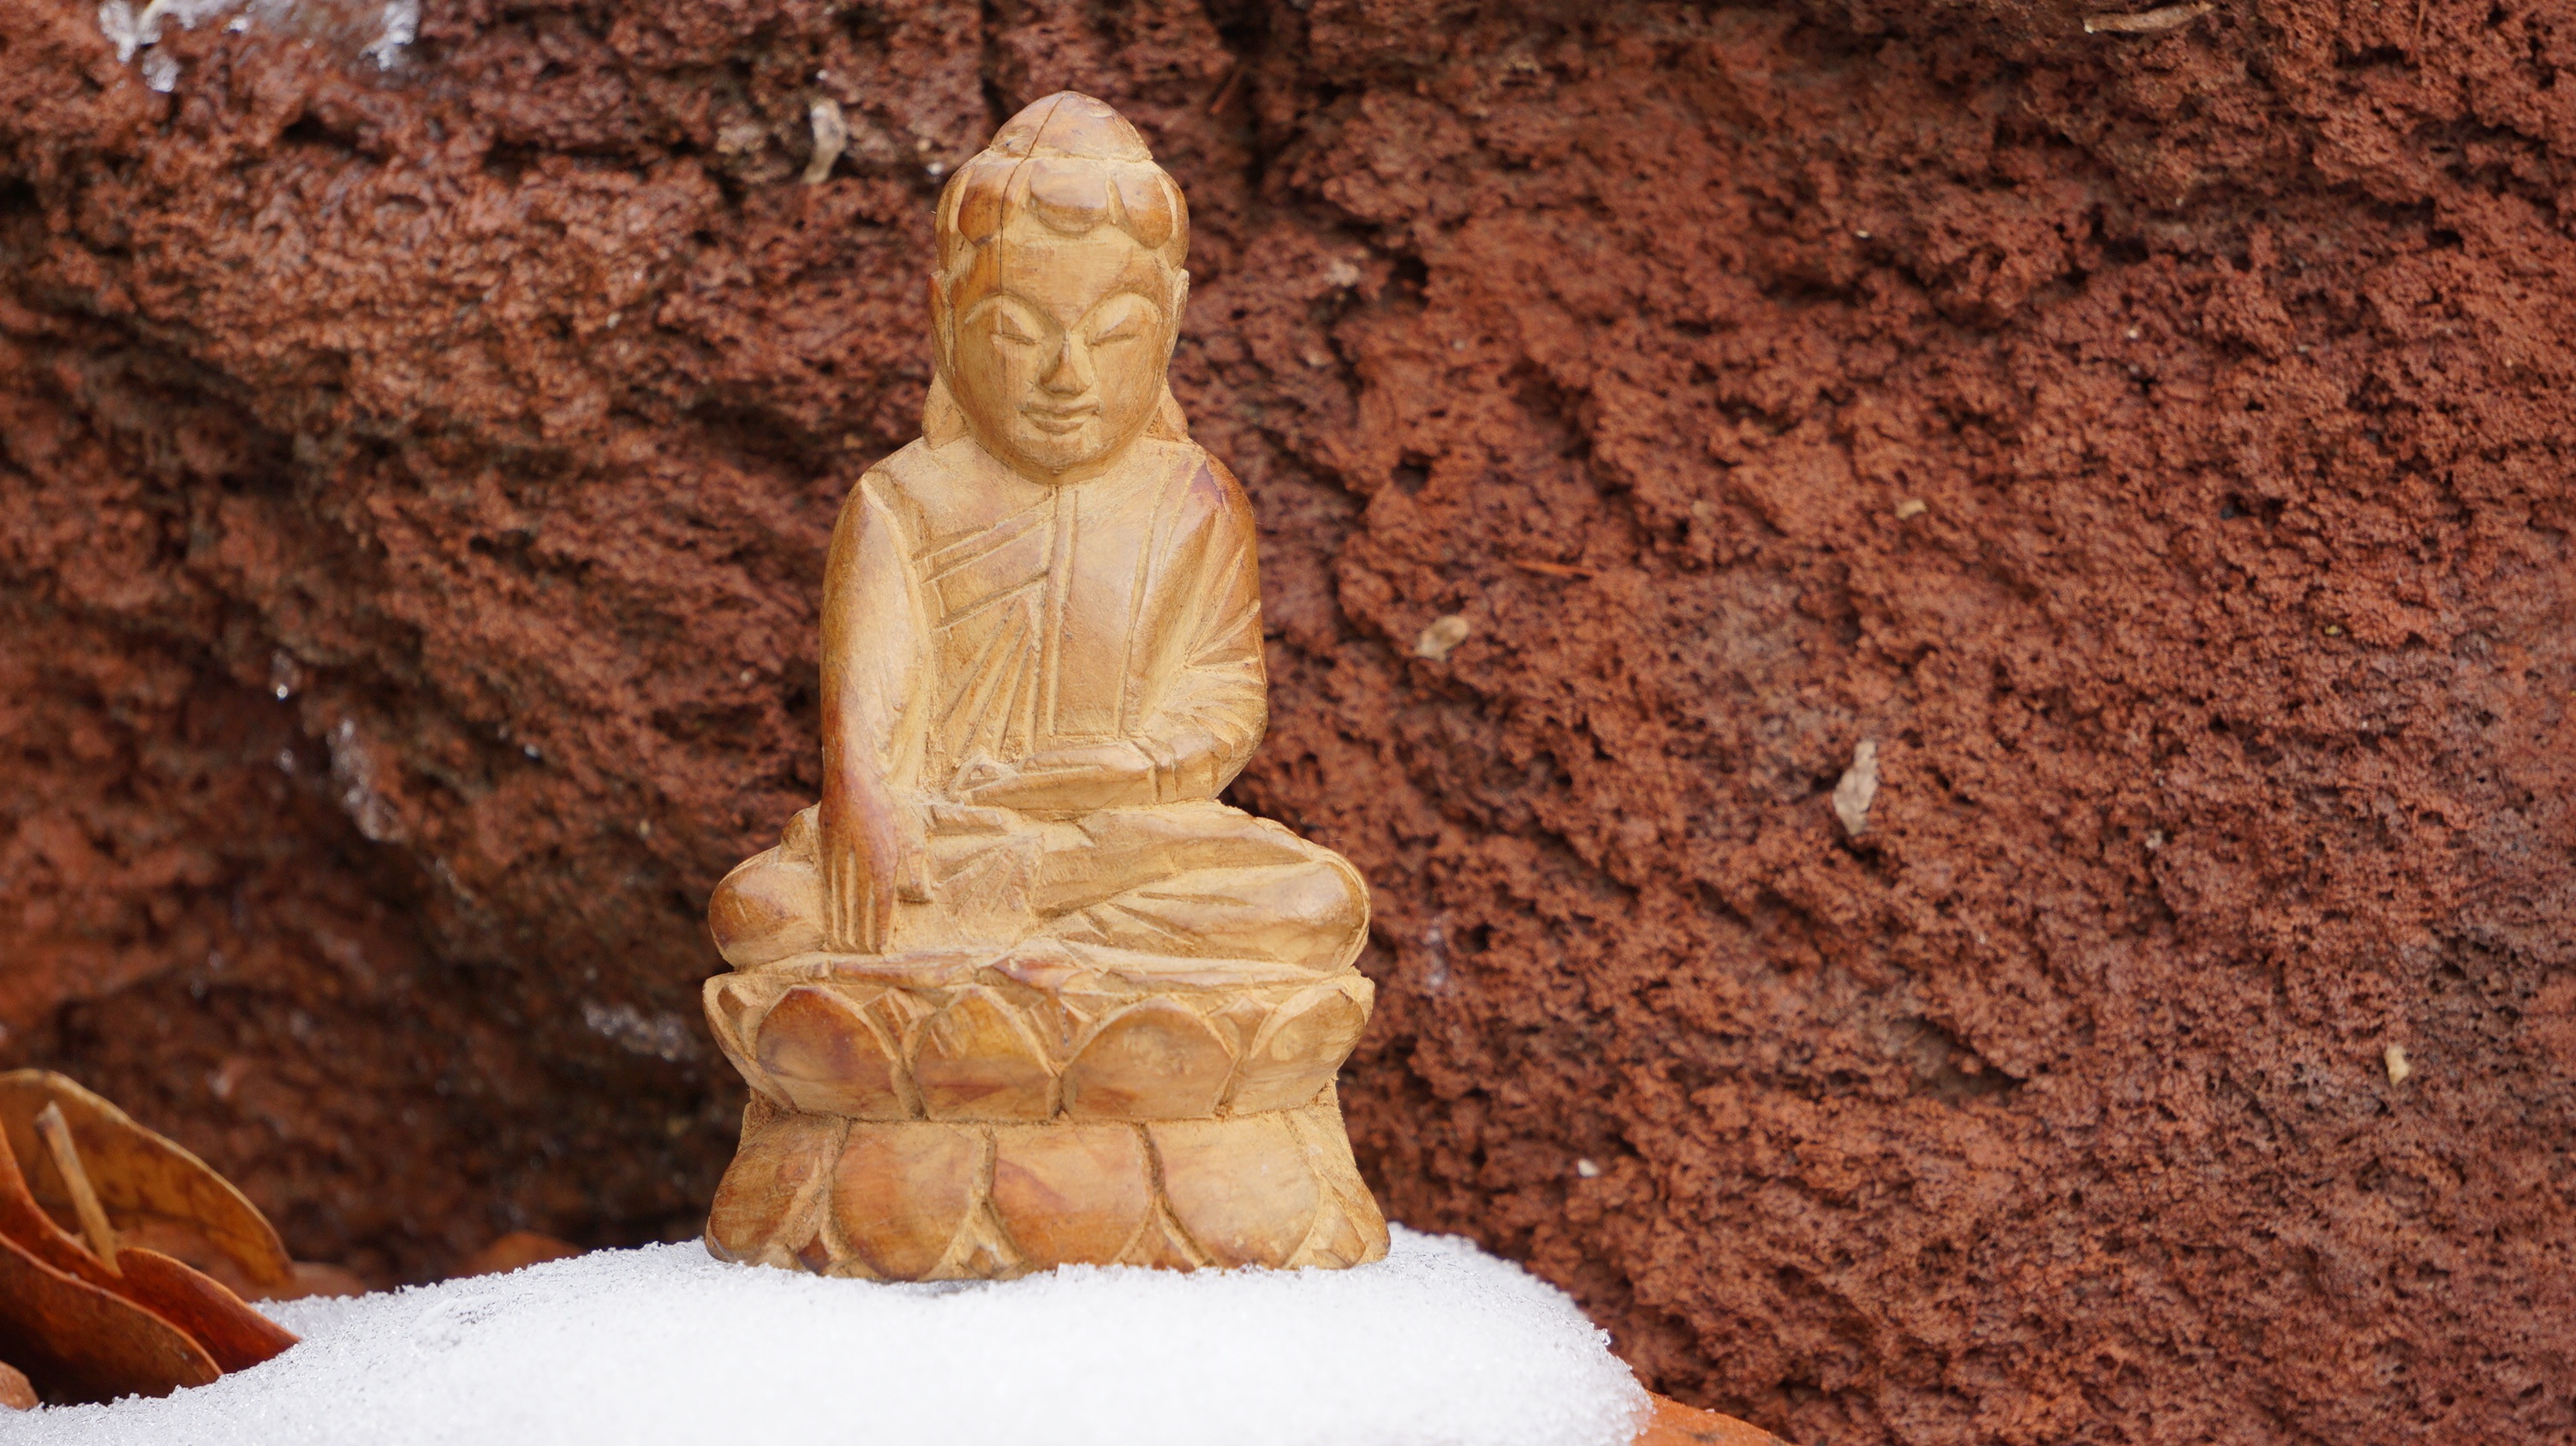
wood, monument, statue, buddhism, sculpture, art, temple, buddha, image, carving, buddha statue, adoration, holy thing, what respect, wood carving, stone carving, gautama buddha, ancient history, human positions